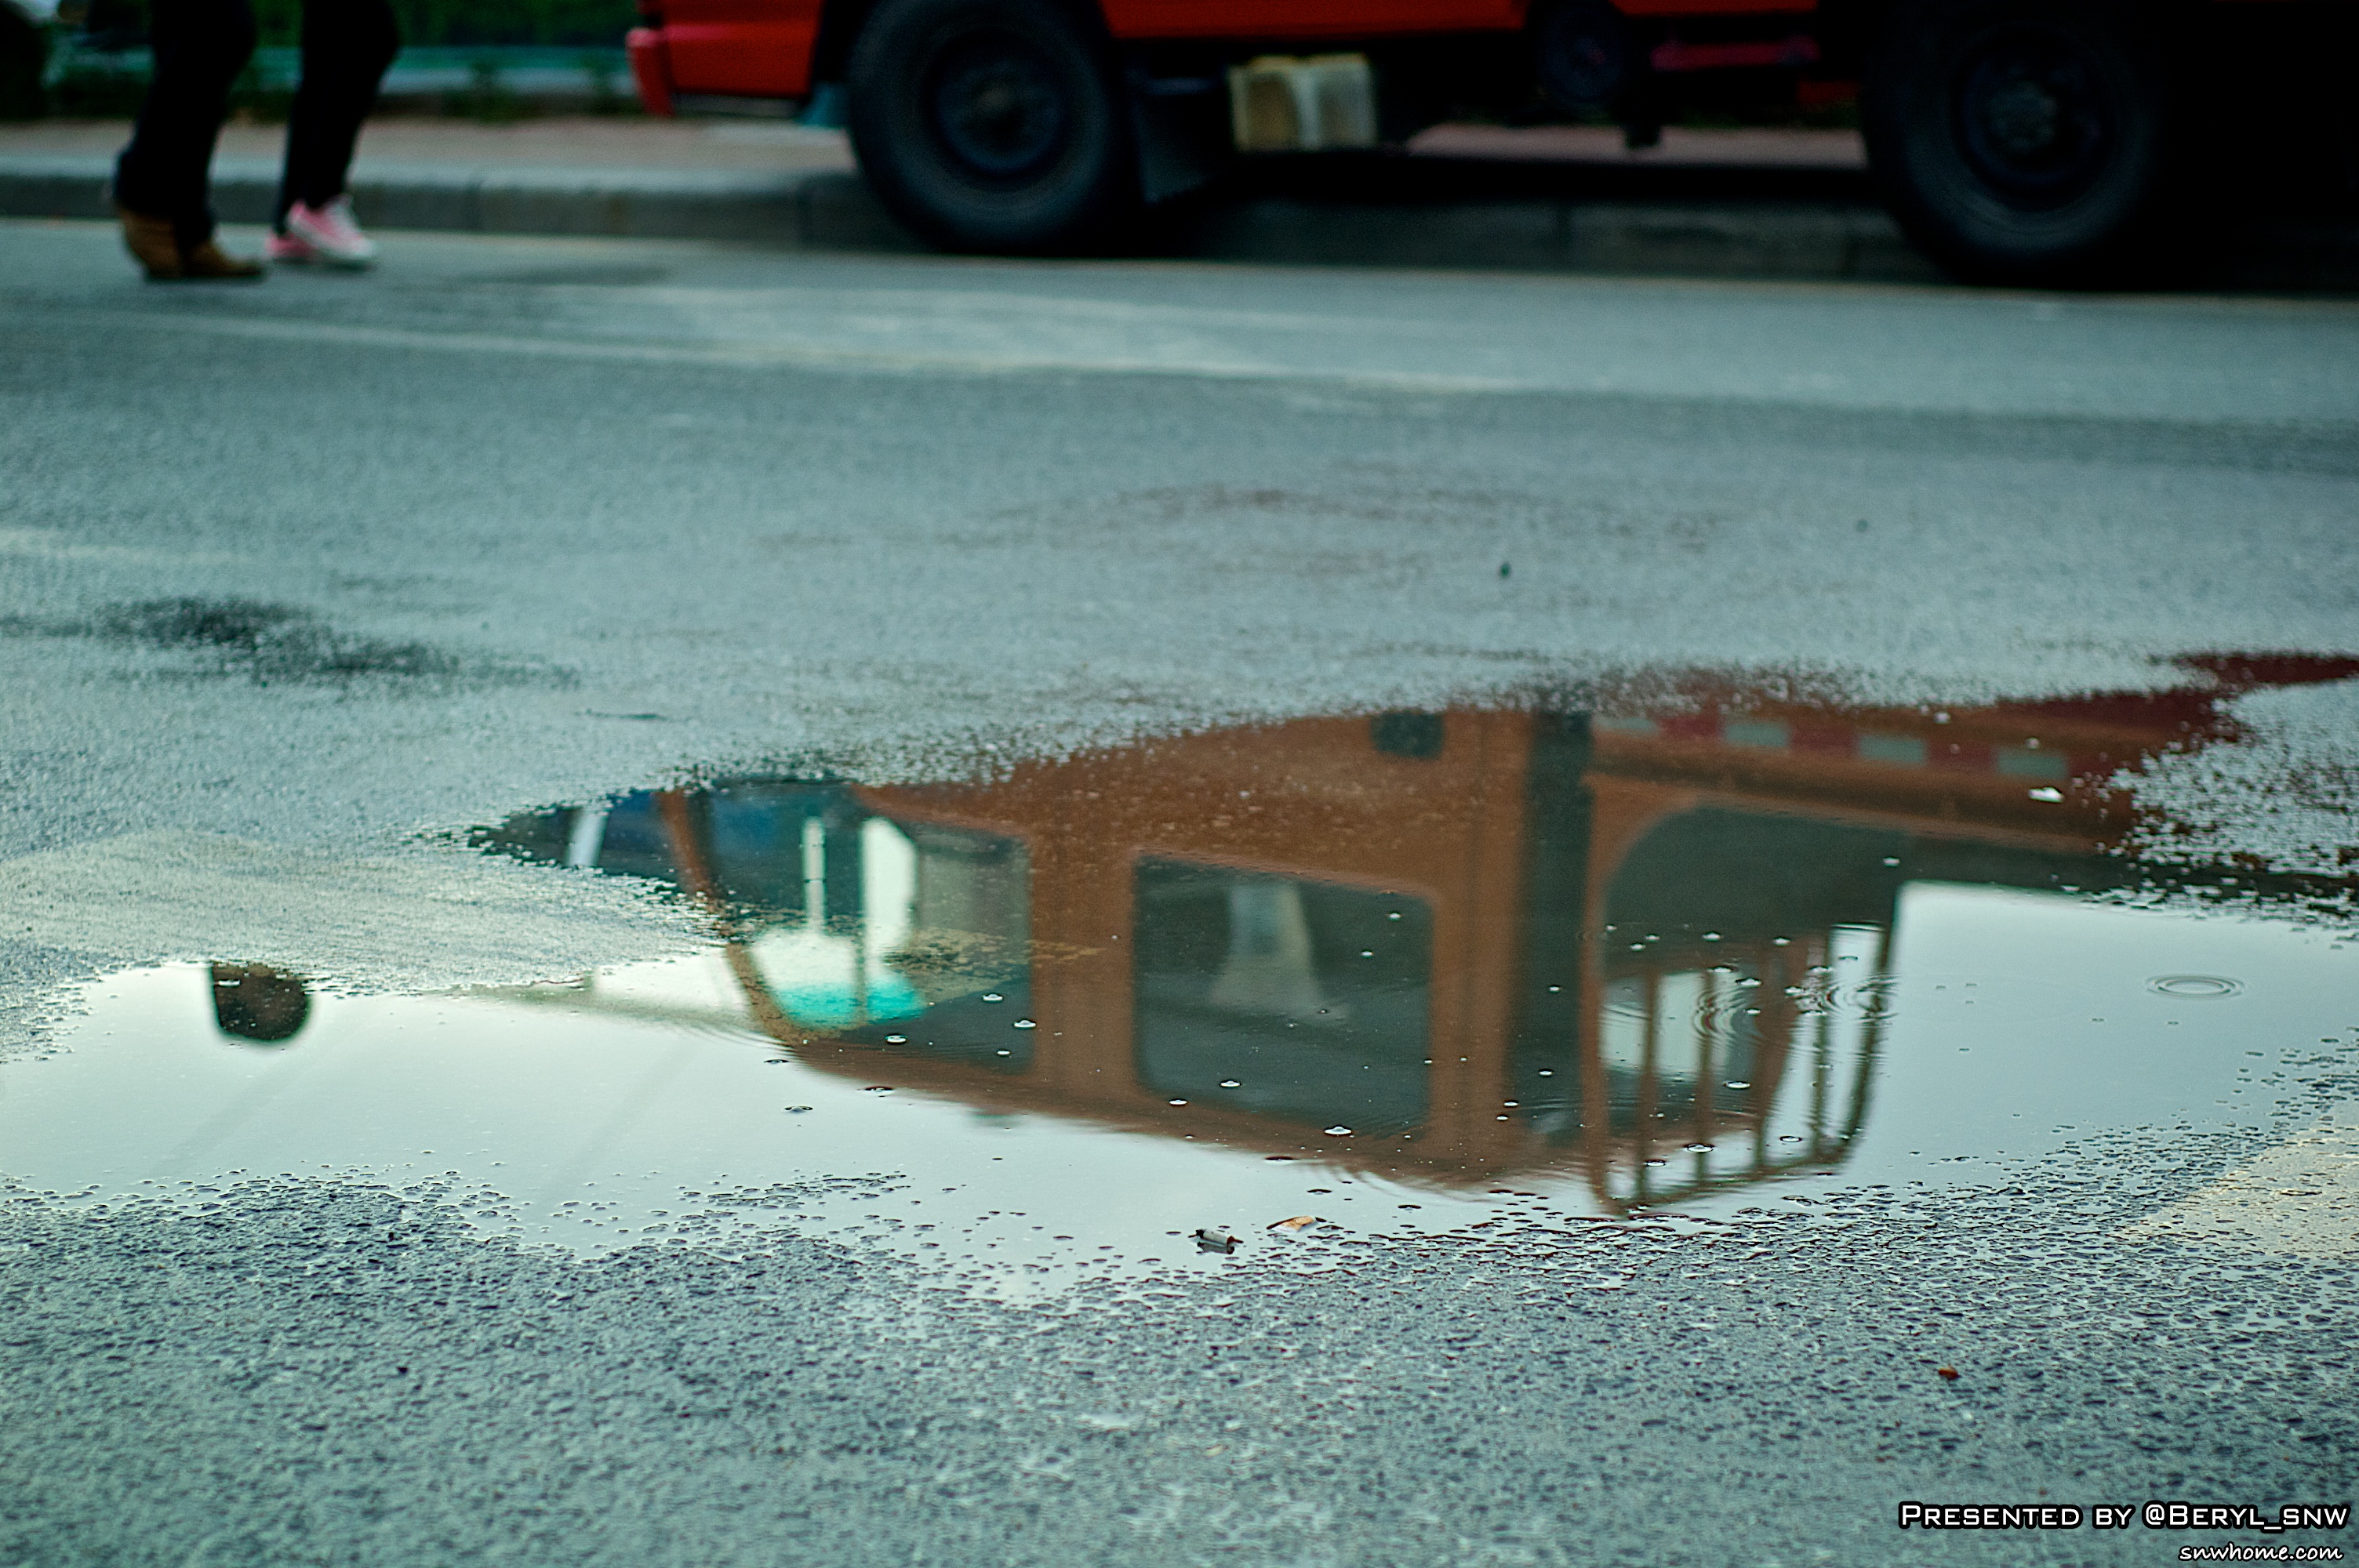
water, creative, snow, asphalt, village, chinese, vehicle, student, nikon, university, collage, canton, school, china, d70, daily, gdut, atmosphere of earth